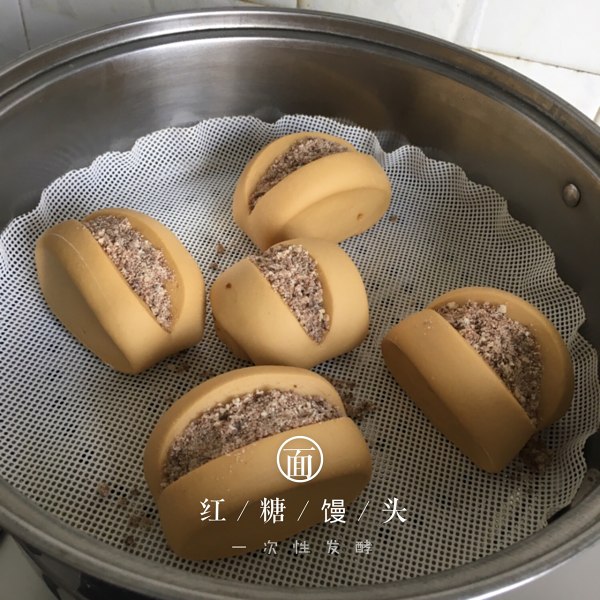
Label: trash